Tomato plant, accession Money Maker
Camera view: horizontal (90 deg, fisheye); turntable rotation: 150 degrees
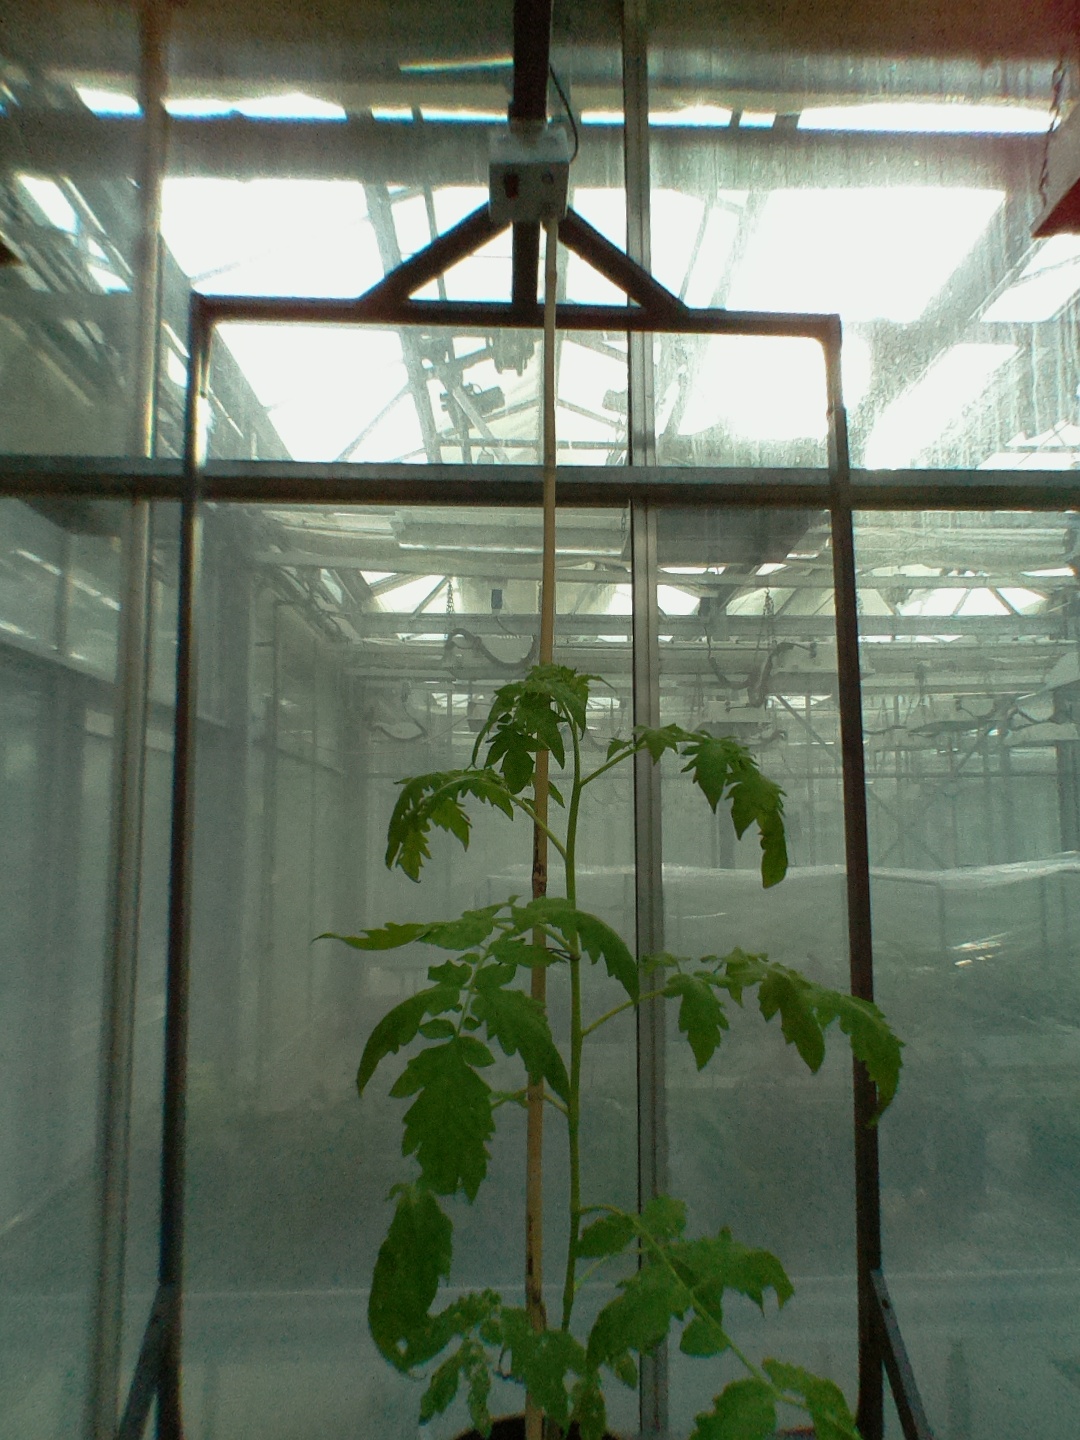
BBCH growth stage 15: 10 of true leaves visible